Roman law

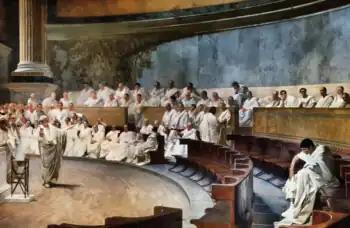
Cicero, author of the classic book "The Laws," attacks Catiline for attempting a coup in the Roman Senate.

The Roman Republic's constitution or "mos maiorum" ("custom of the ancestors") was an unwritten, informal, and unofficial set of guidelines and principles passed down mainly through precedent, constantly evolving throughout the life of the Republic.